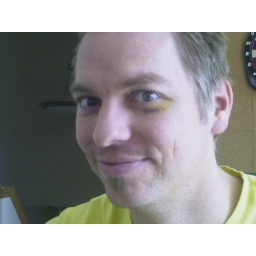
Ian's black eye from running into the hanging lamp above our dining room table- ouch!